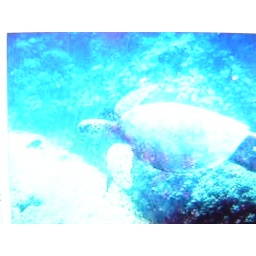
turtle in water